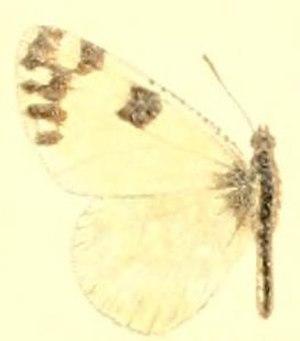
Euchloe creusa est un insecte lépidoptère de la famille des Pieridae, de la sous-famille des Pierinae et du genre Euchloe.